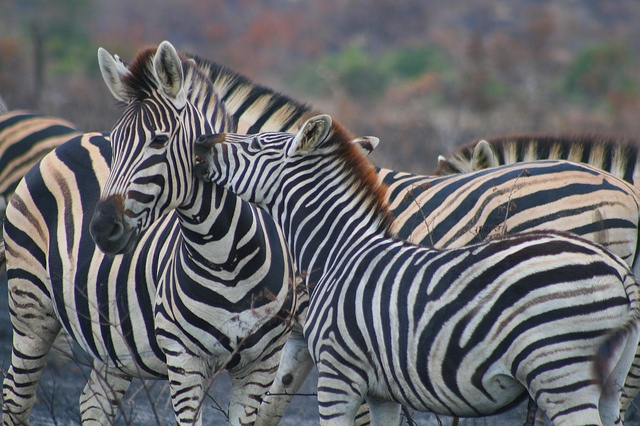
A baby zebra kissing its mother in a field of flowers.
A zebra biting another zebra on the neck with concern.
Group of zebras standing around grooming each other
A young zebra nips at the neck of an older zebra
A zebra foal nipping at another zebra in the herd.